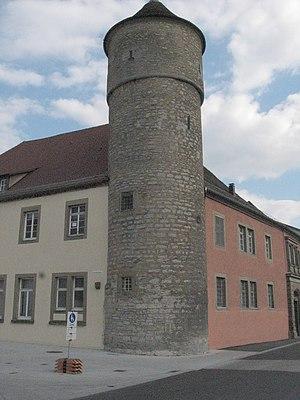
Schwäbisch Hall est une ville du land de Bade-Wurtemberg en Allemagne. Avec ses 38 183 habitants, elle est la préfecture et la plus grande ville de l'arrondissement de Schwäbisch Hall, qui fait partie de la région Heilbronn-Franconie. L'arrondissement actuel est issu du regroupement des anciens arrondissements Crailsheim, Gaildorf, Gerabronn et Schwäbisch Hall entré en vigueur depuis le 1ᵉʳ janvier 1973. Il est situé au sud de la plaine de Hohenlohe et à l'est ou nord-est des monts de Souabe et Franconie, petit massif du keuper dont une partie appartient à l'arrondissement de Schwäbisch Hall jusque la commune de Mainhardt. L'arrondissement de Schwäbisch Hall fait partie des régions à faible densité de population en Allemagne.